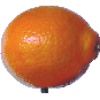
Label: Tangelo 1